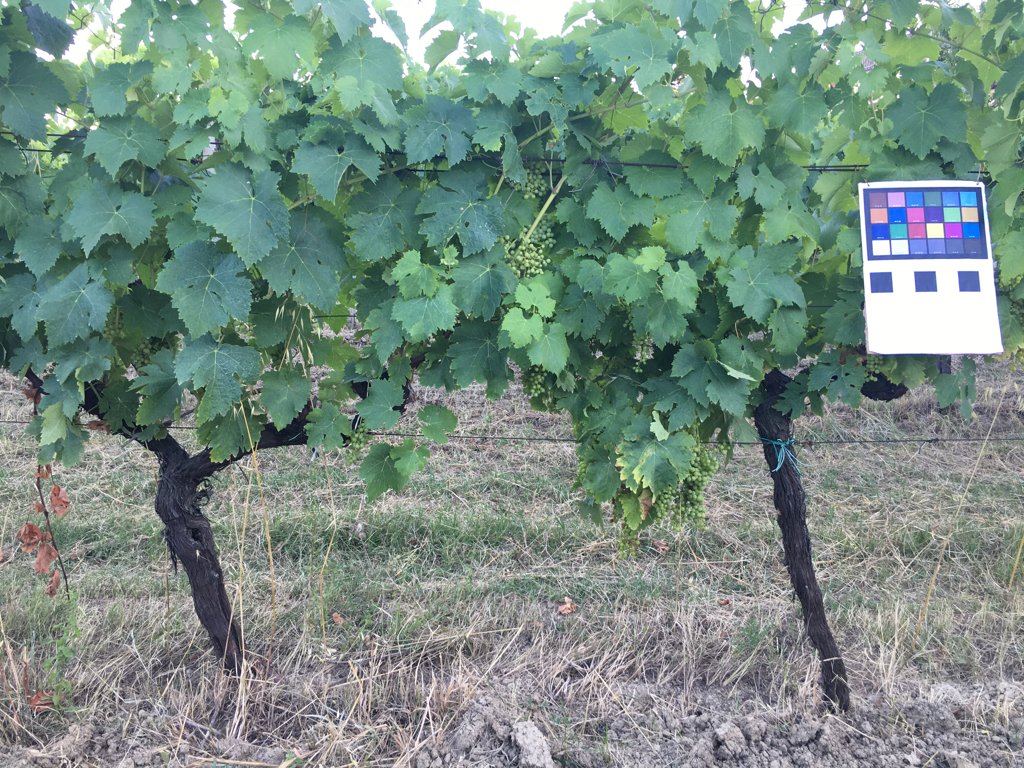
Berries visible: 376
Grape clusters: 8